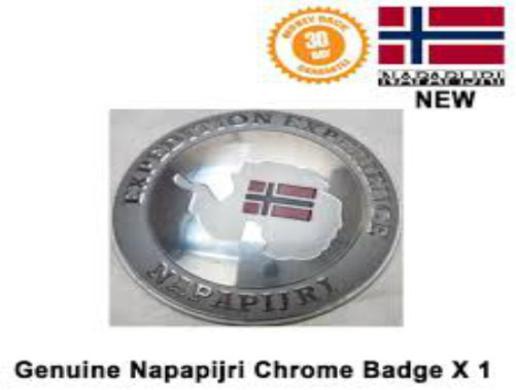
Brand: napapijri
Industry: Clothes